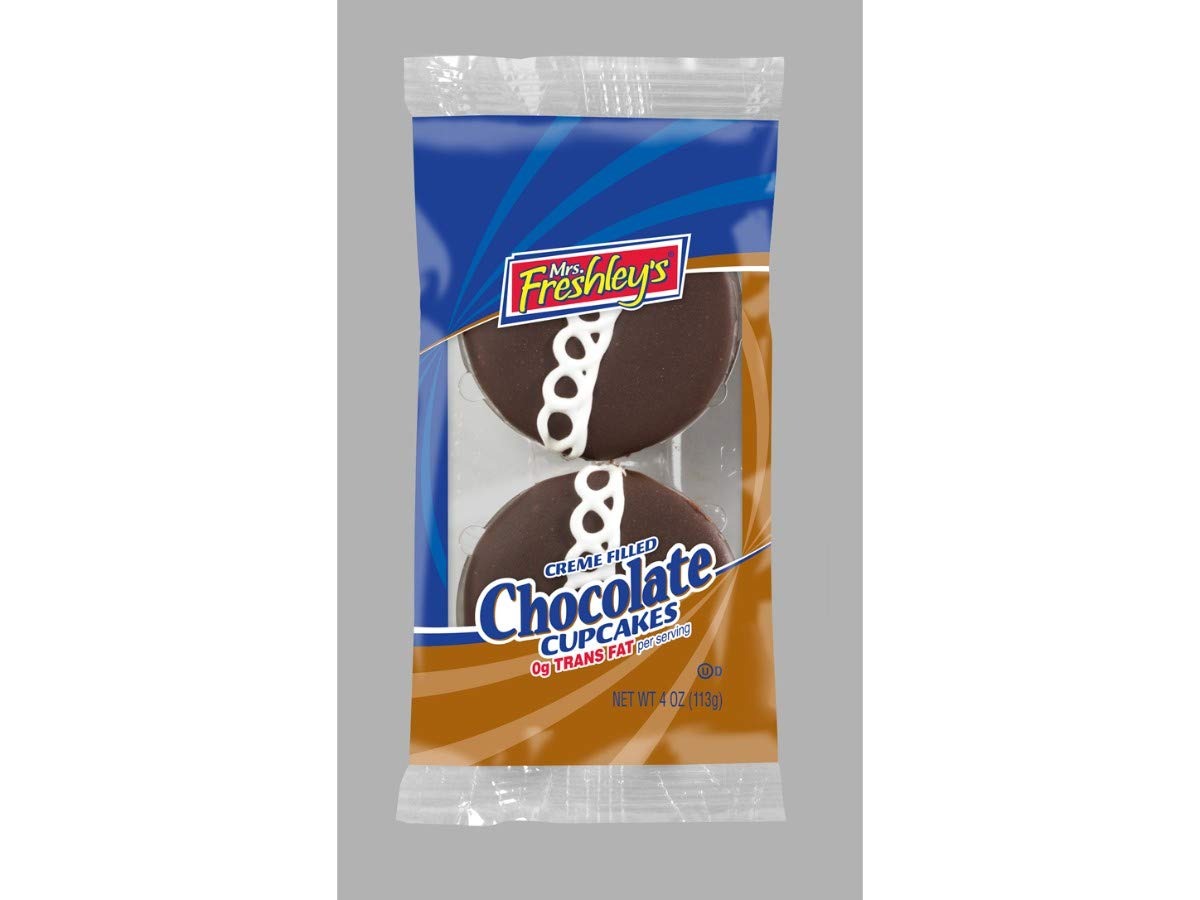
Item Name: Mrs.Freshleys Creme Filled Chocolate Cupcake, 4 Ounce -- 36 per case.
Bullet Point: Ships frozen, CANNOT be cancelled after being processed.
Product Description: Mrs.Freshleys Creme Filled Chocolate Cupcake, 4 Ounce -- 36 per case. Theres something special inside these Mrs. Freshleys cakes and you can taste it in every bite - delicious creme. Weve got creme-cakes for every sweet tooth - from our icing-topped Chocolate Cupcakes to our special Swiss Rolls and Red Velvet Creme Cakes, a Southern specialty. After one taste, youll agree that Mrs. Freshleys creme-filled cakes can't be beat! Snack, Single Serving, 2 Pack
Value: 36.0
Unit: Count

Price: 103.77